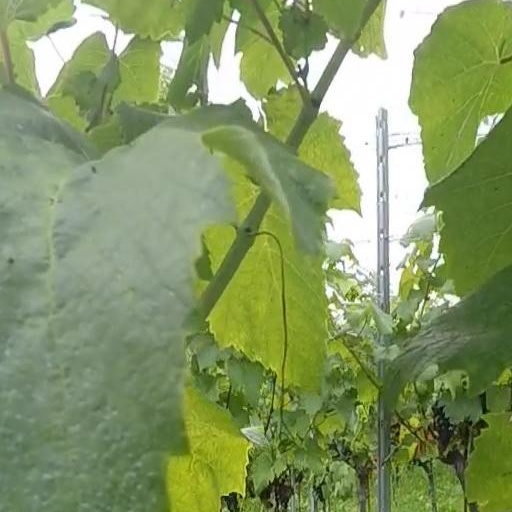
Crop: grape